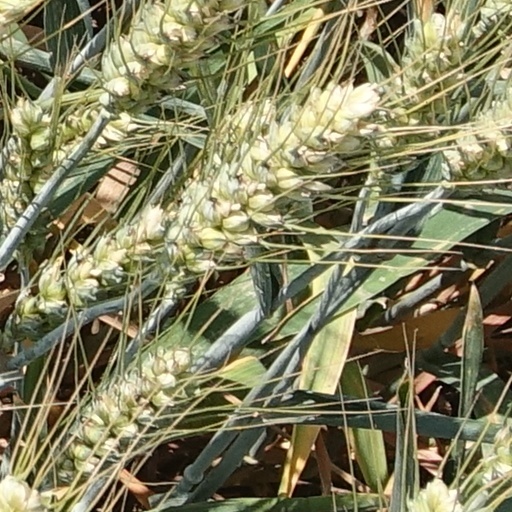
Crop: wheat